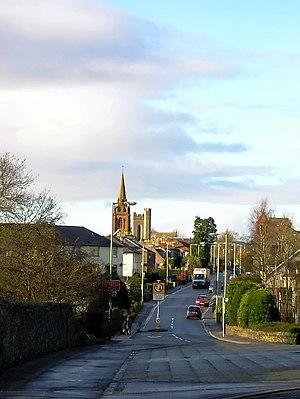
Invergowrie est un village de la rive nord de la rivière Tay, à l'ouest de Dundee, dont il est une banlieue.